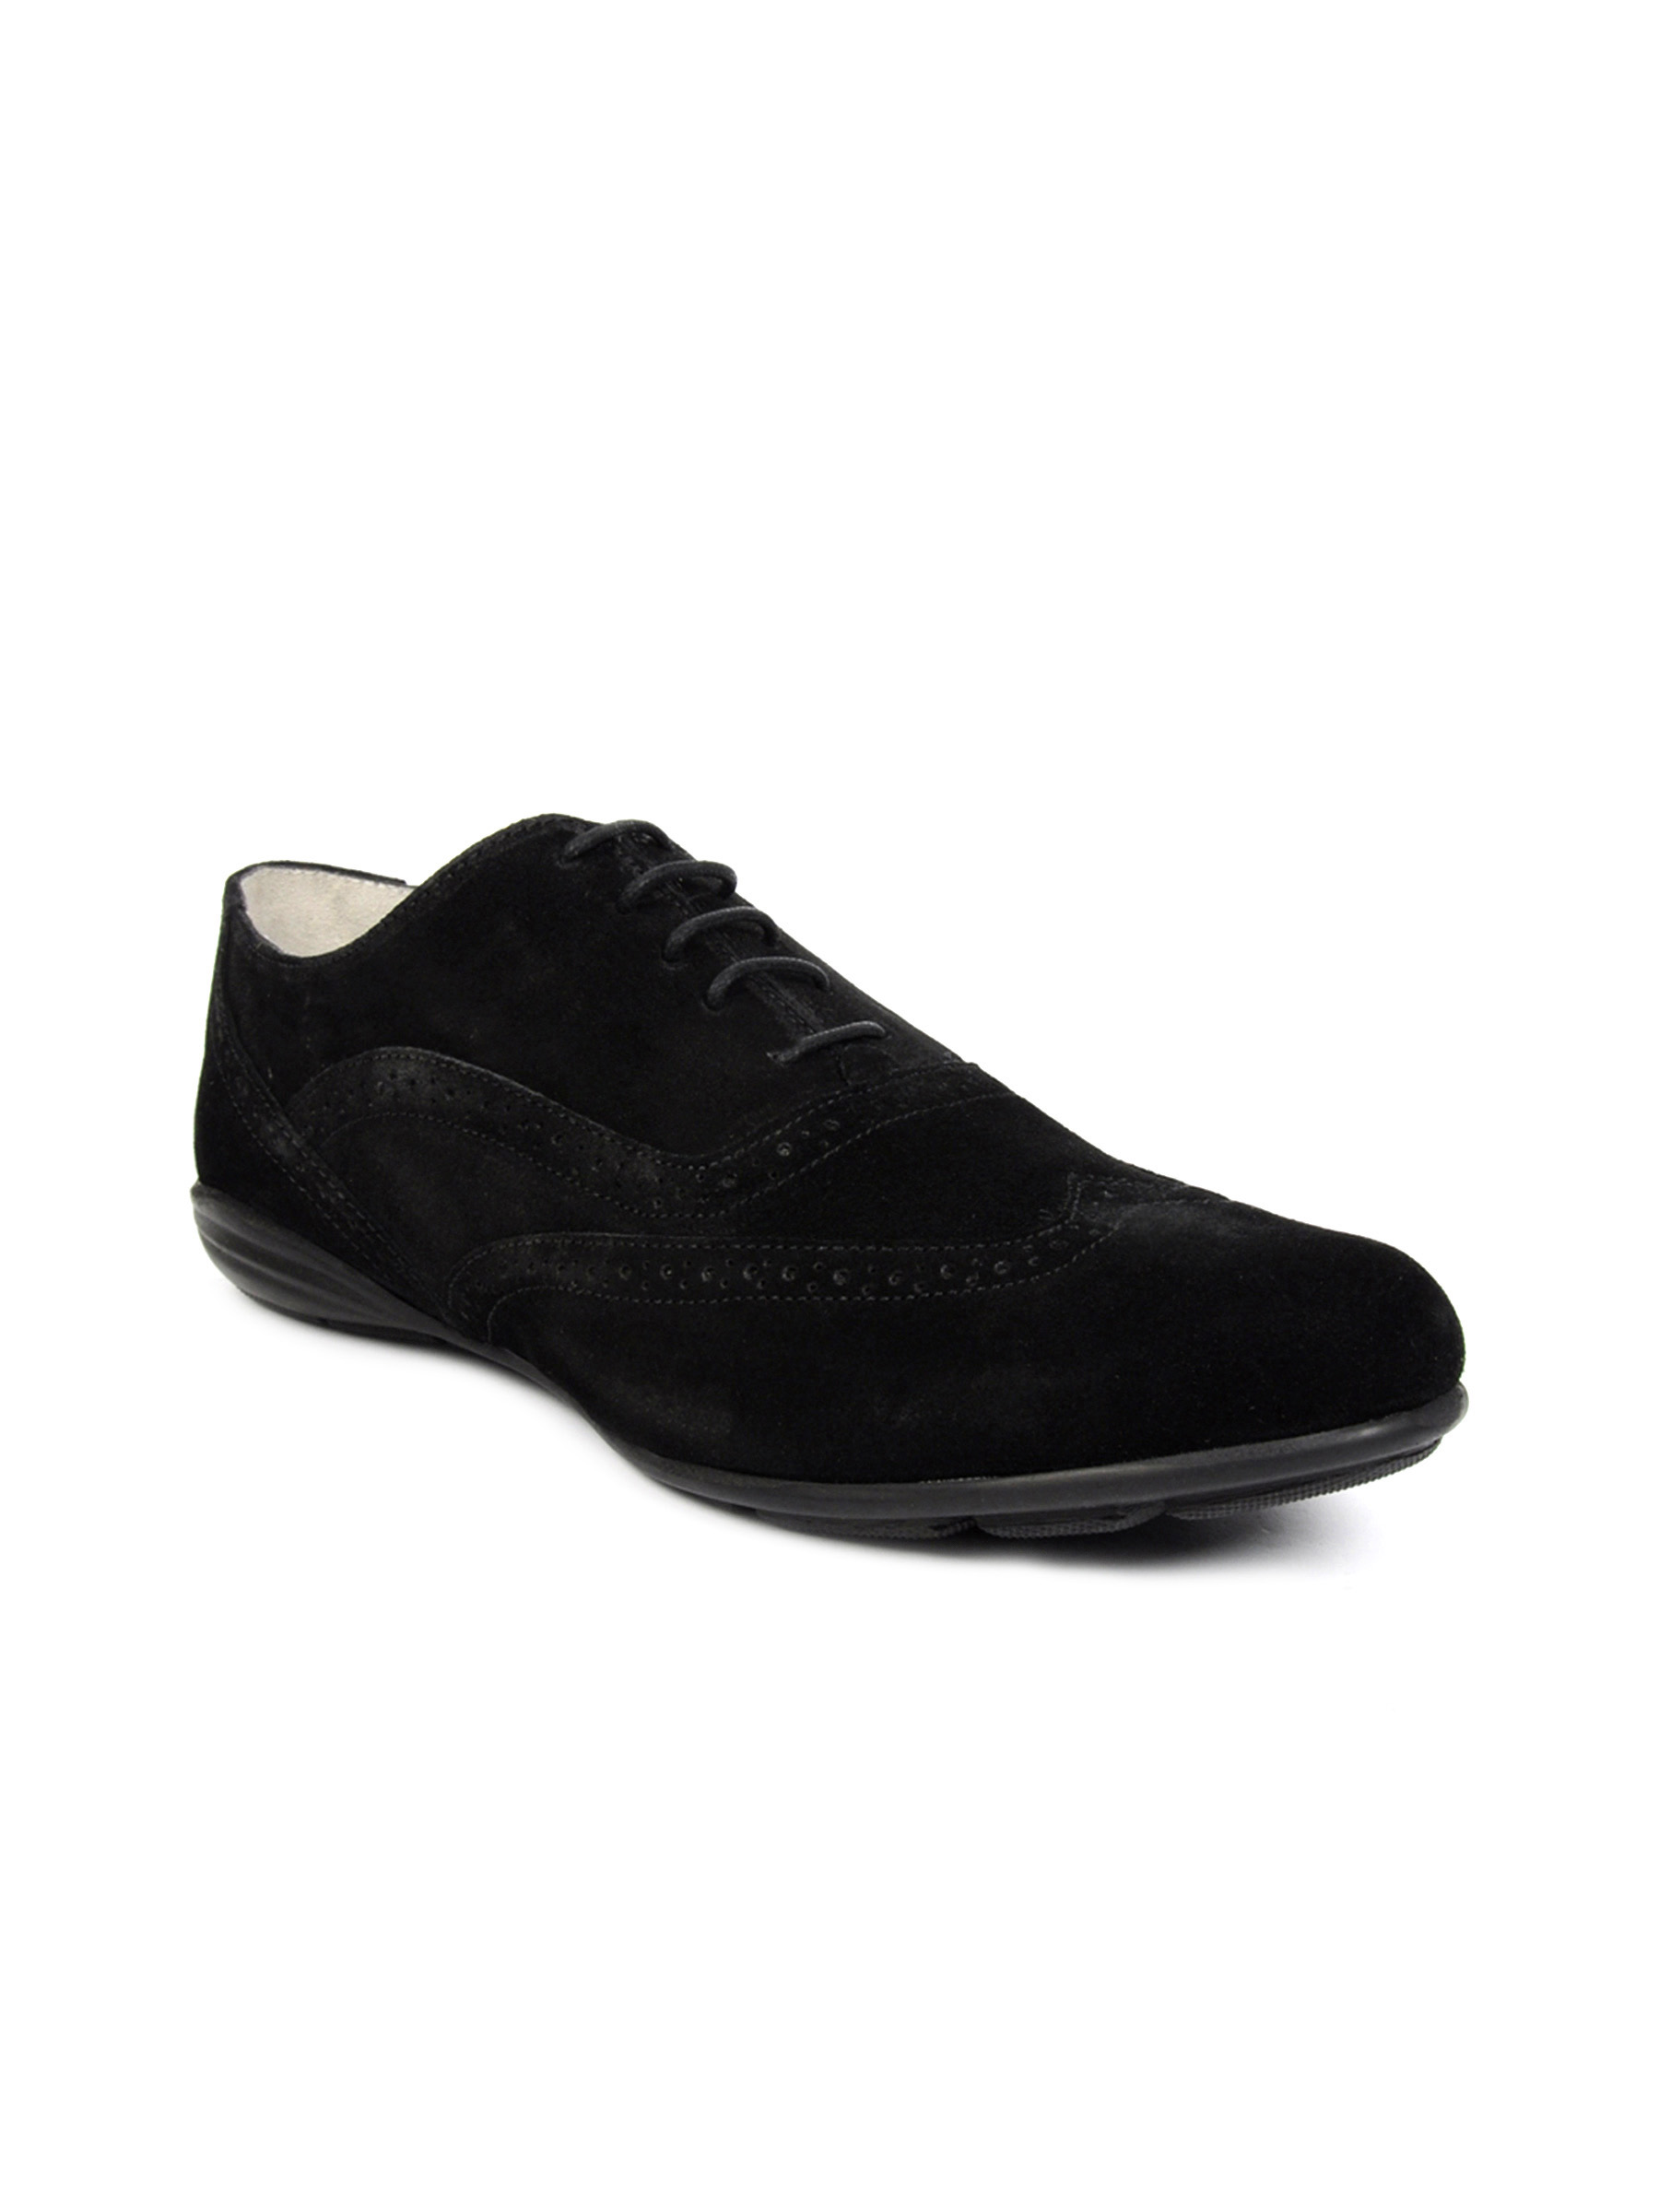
Carlton London Men Semi oxfords Black Casual Shoes
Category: Footwear / Shoes / Casual Shoes
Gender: Men
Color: Black
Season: Fall 2011
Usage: Casual